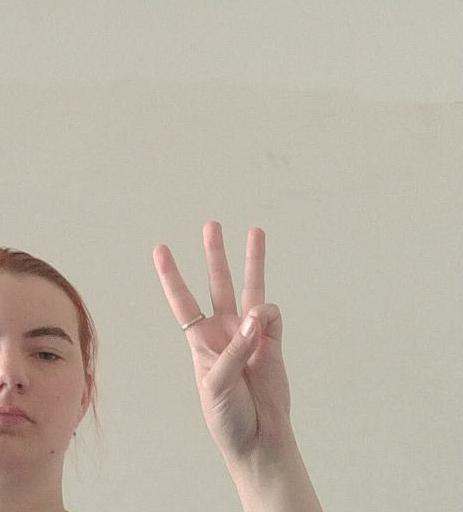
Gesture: three